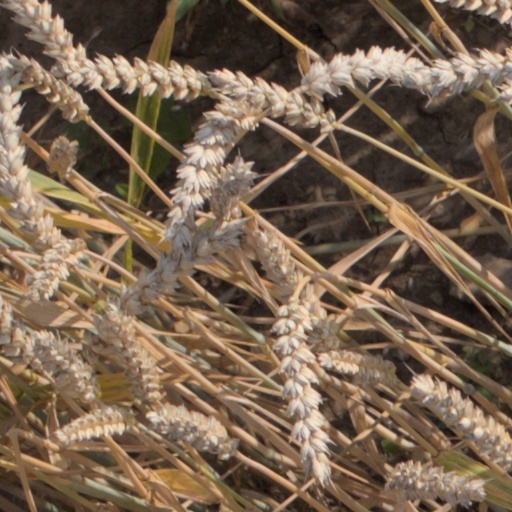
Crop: wheat